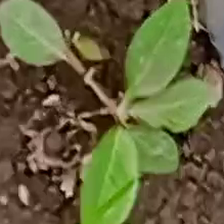
Weed species: Moti_dudhi(Euphorbia_geneculata_L)